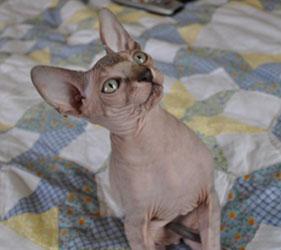
Breed: Sphynx